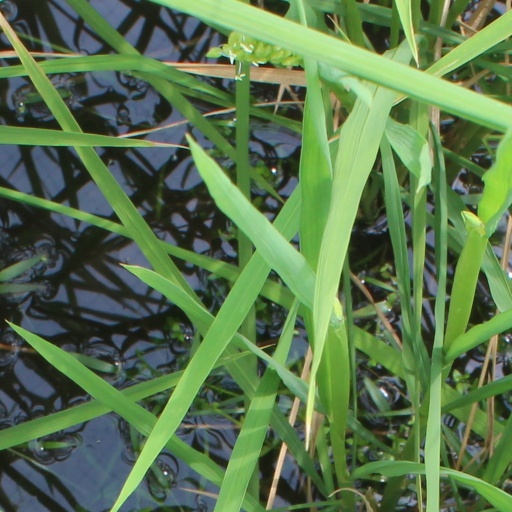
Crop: rice